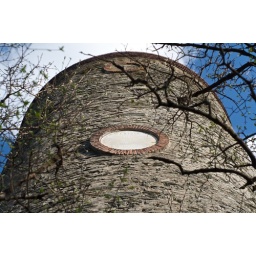
An old water tower in Chestnut Hill.